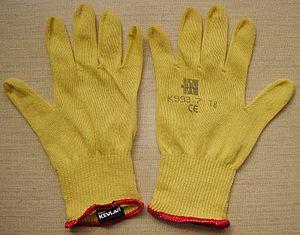
Gants tricotés en Kevlar.
Le poly est un polymère thermoplastique constitué de noyaux aromatiques séparés par des groupes amide. Il appartient à la famille des fibres d'aramides.